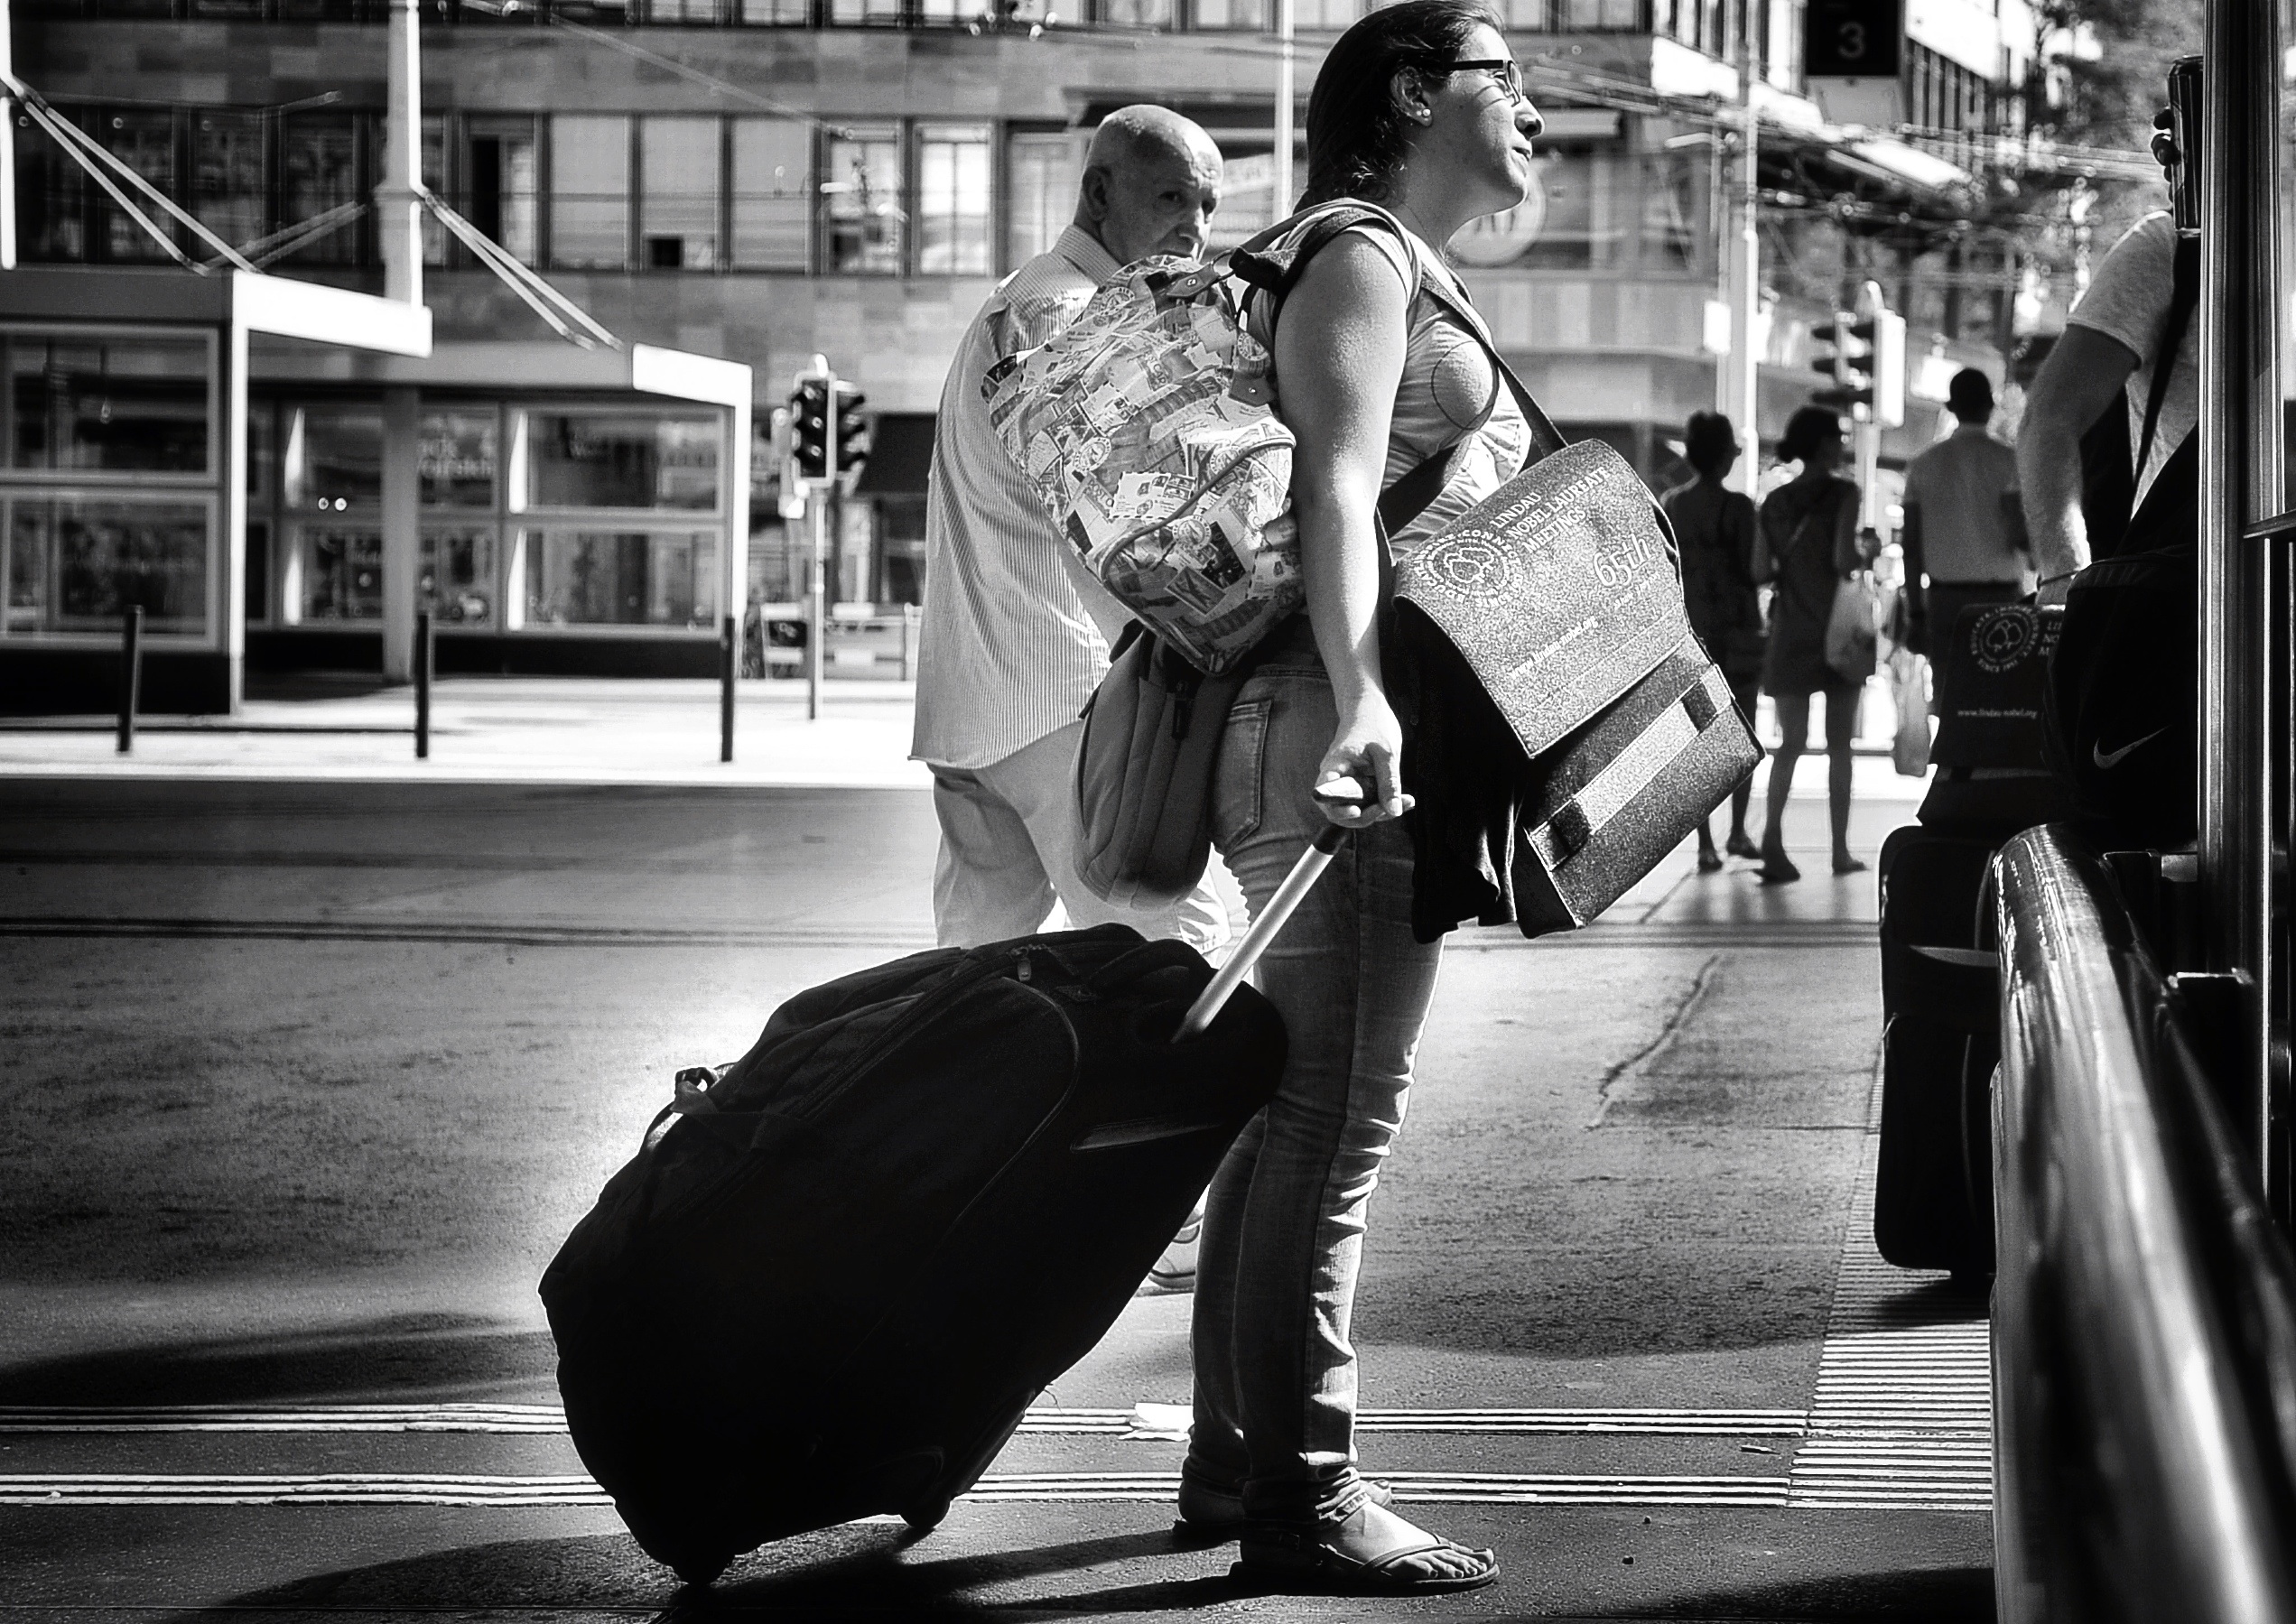
man, black and white, people, road, white, street, photography, city, urban, summer, dance, fashion, nikon, clothing, black, monochrome, streetphotography, flickr, bw, candid, dress, infrastructure, swiss, photograph, ch, schweiz, switzerland, schwarzweiss, zurich, blancoynegro, snapseed, streetscene, personen, mainstation, thomas8047, onthestreets, iamnikon, d300s, blackandwithe, streetphotographer, streetartstreetlife, 175528, strassencene, hb, z rigrafien, zuri, photo shoot, hotsummers, monochrome photography, film noir, human positions